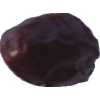
Label: dates